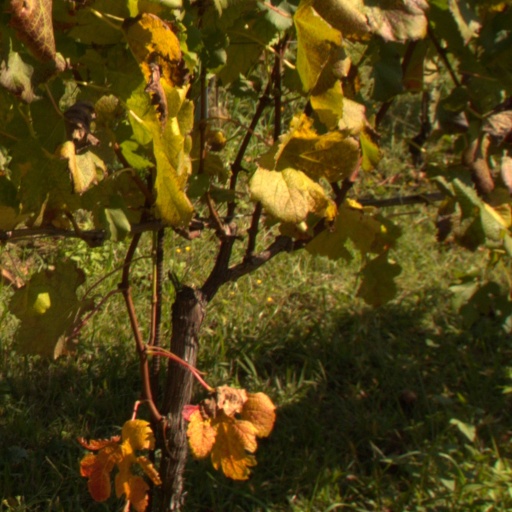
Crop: grape